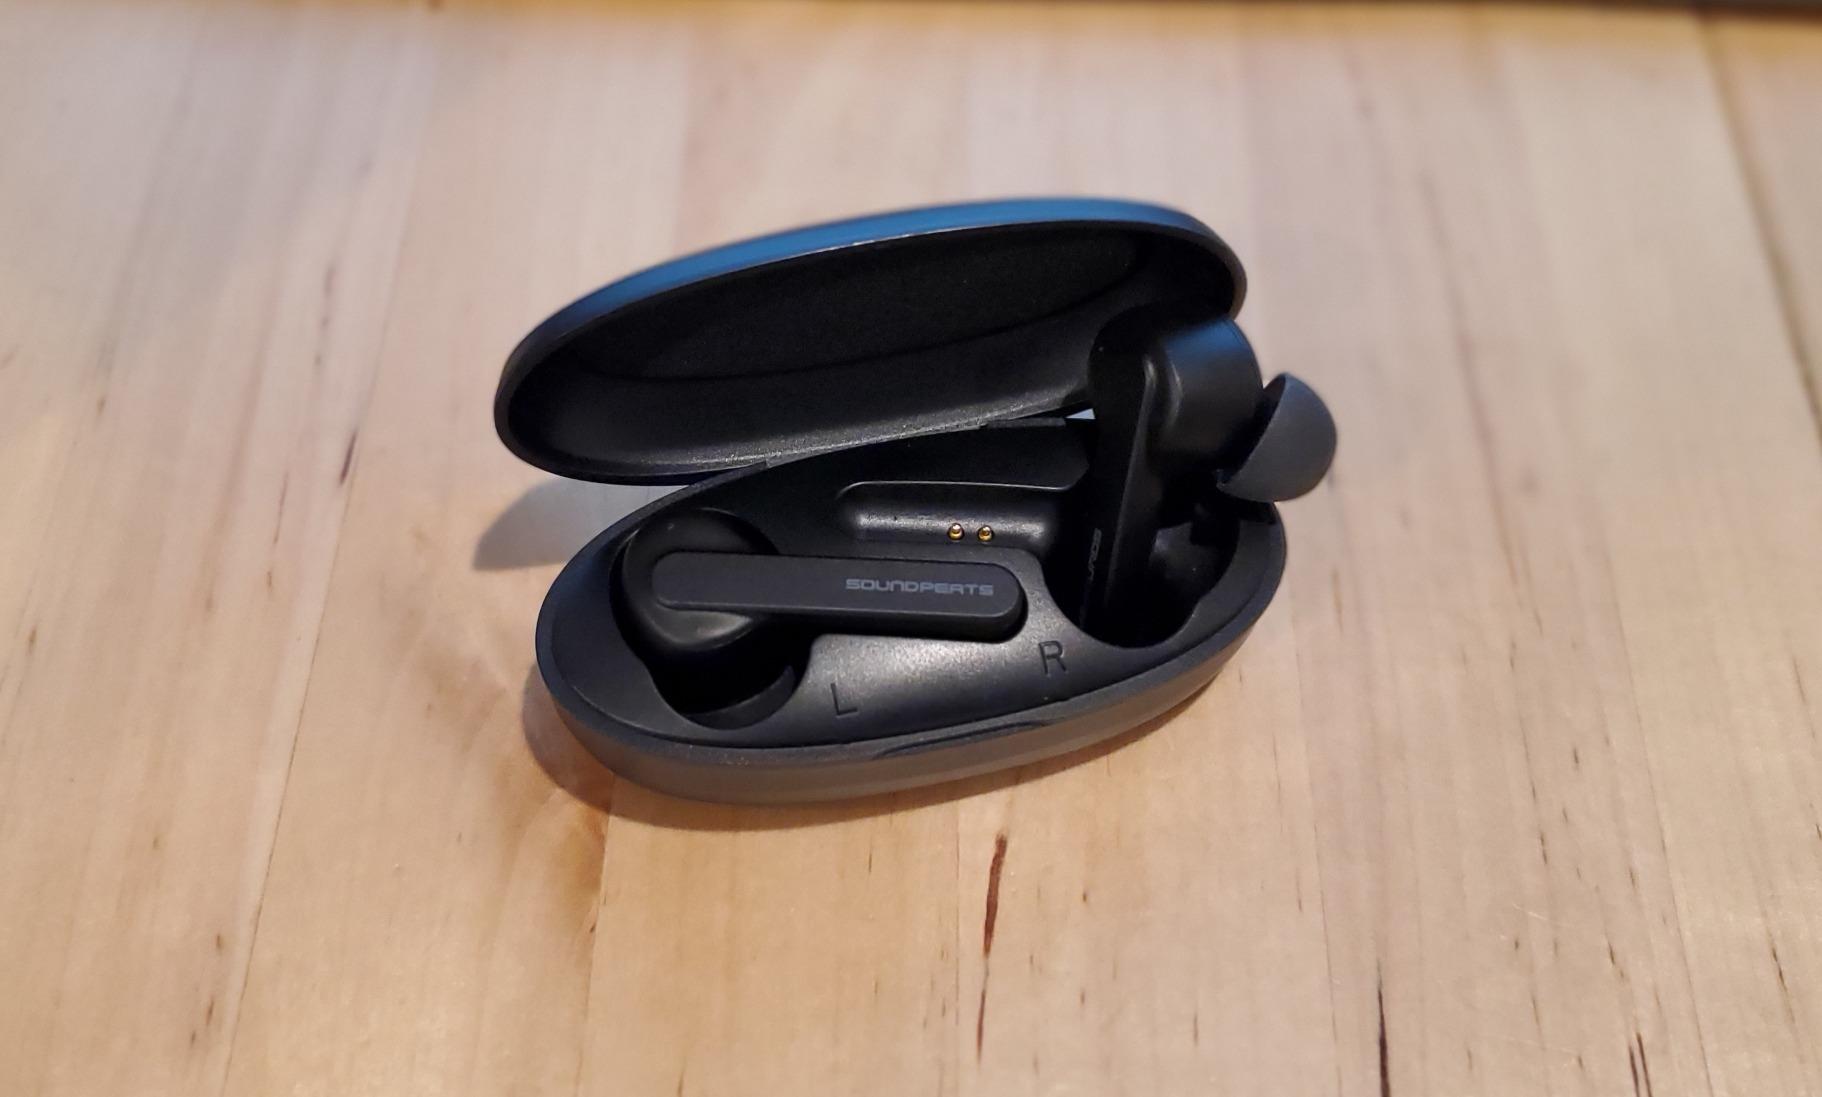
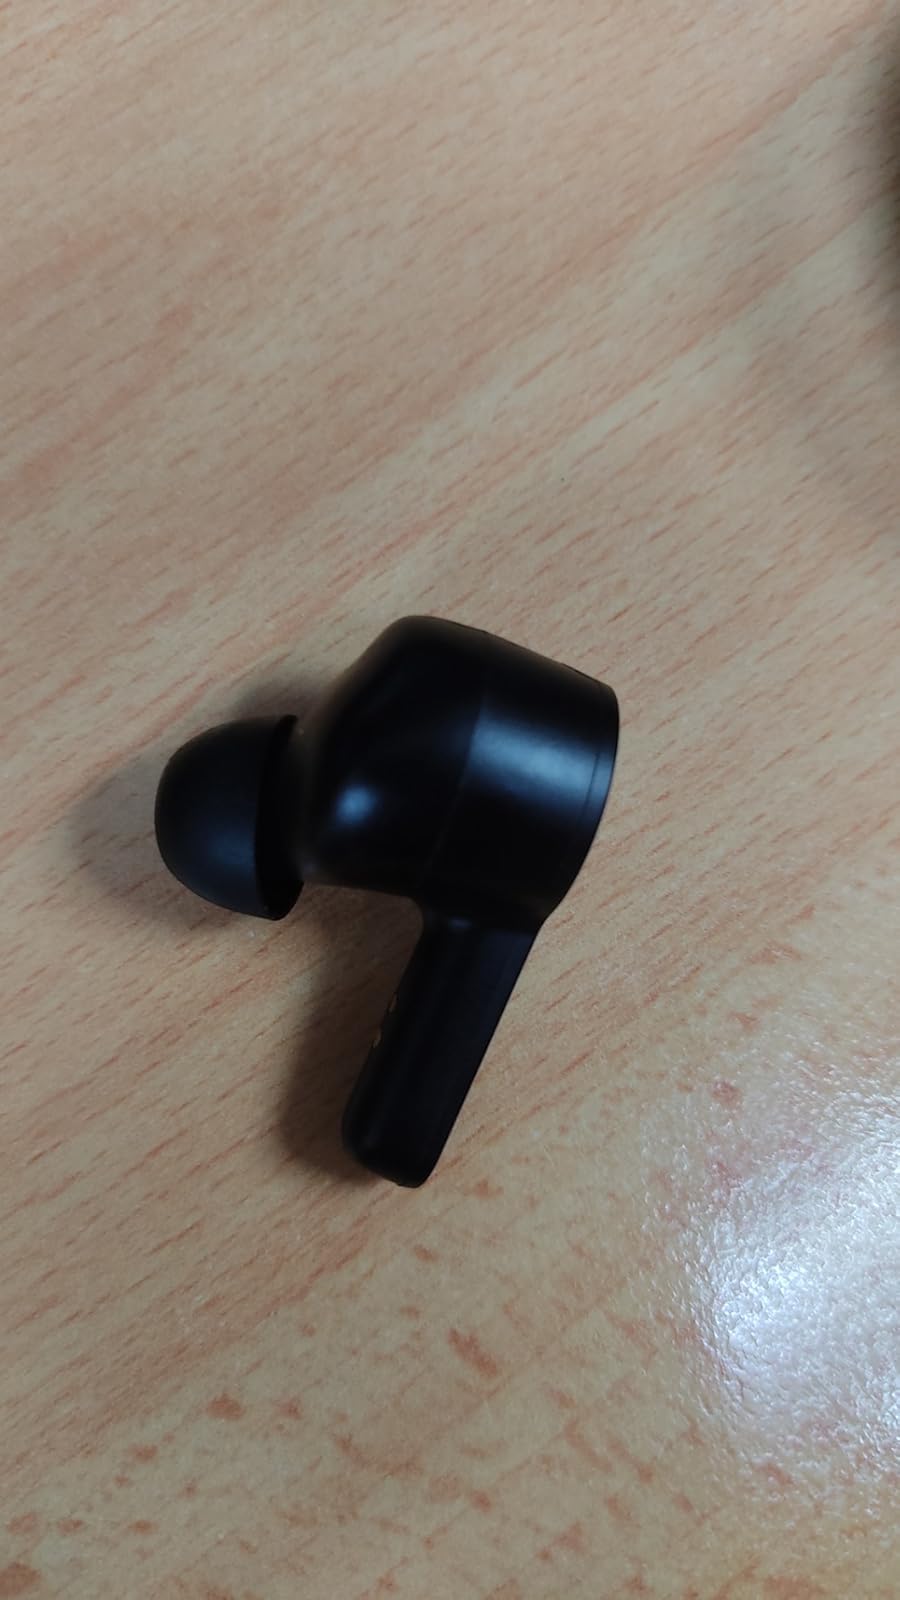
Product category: earbuds
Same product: no